J. J. Voskuil

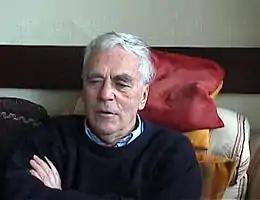
J.J. Voskuil

Johannes Jacobus Voskuil (1 July 1926, in The Hague – 1 May 2008, in Amsterdam) was a Dutch novelist known best for his epic novel "Het Bureau". In 1997 he won the Ferdinand Bordewijk Prijs for his novels "Meneer Beerta" and "Vuile handen", and in 1998 the Libris Prize for "Het bureau 3: Plankton".